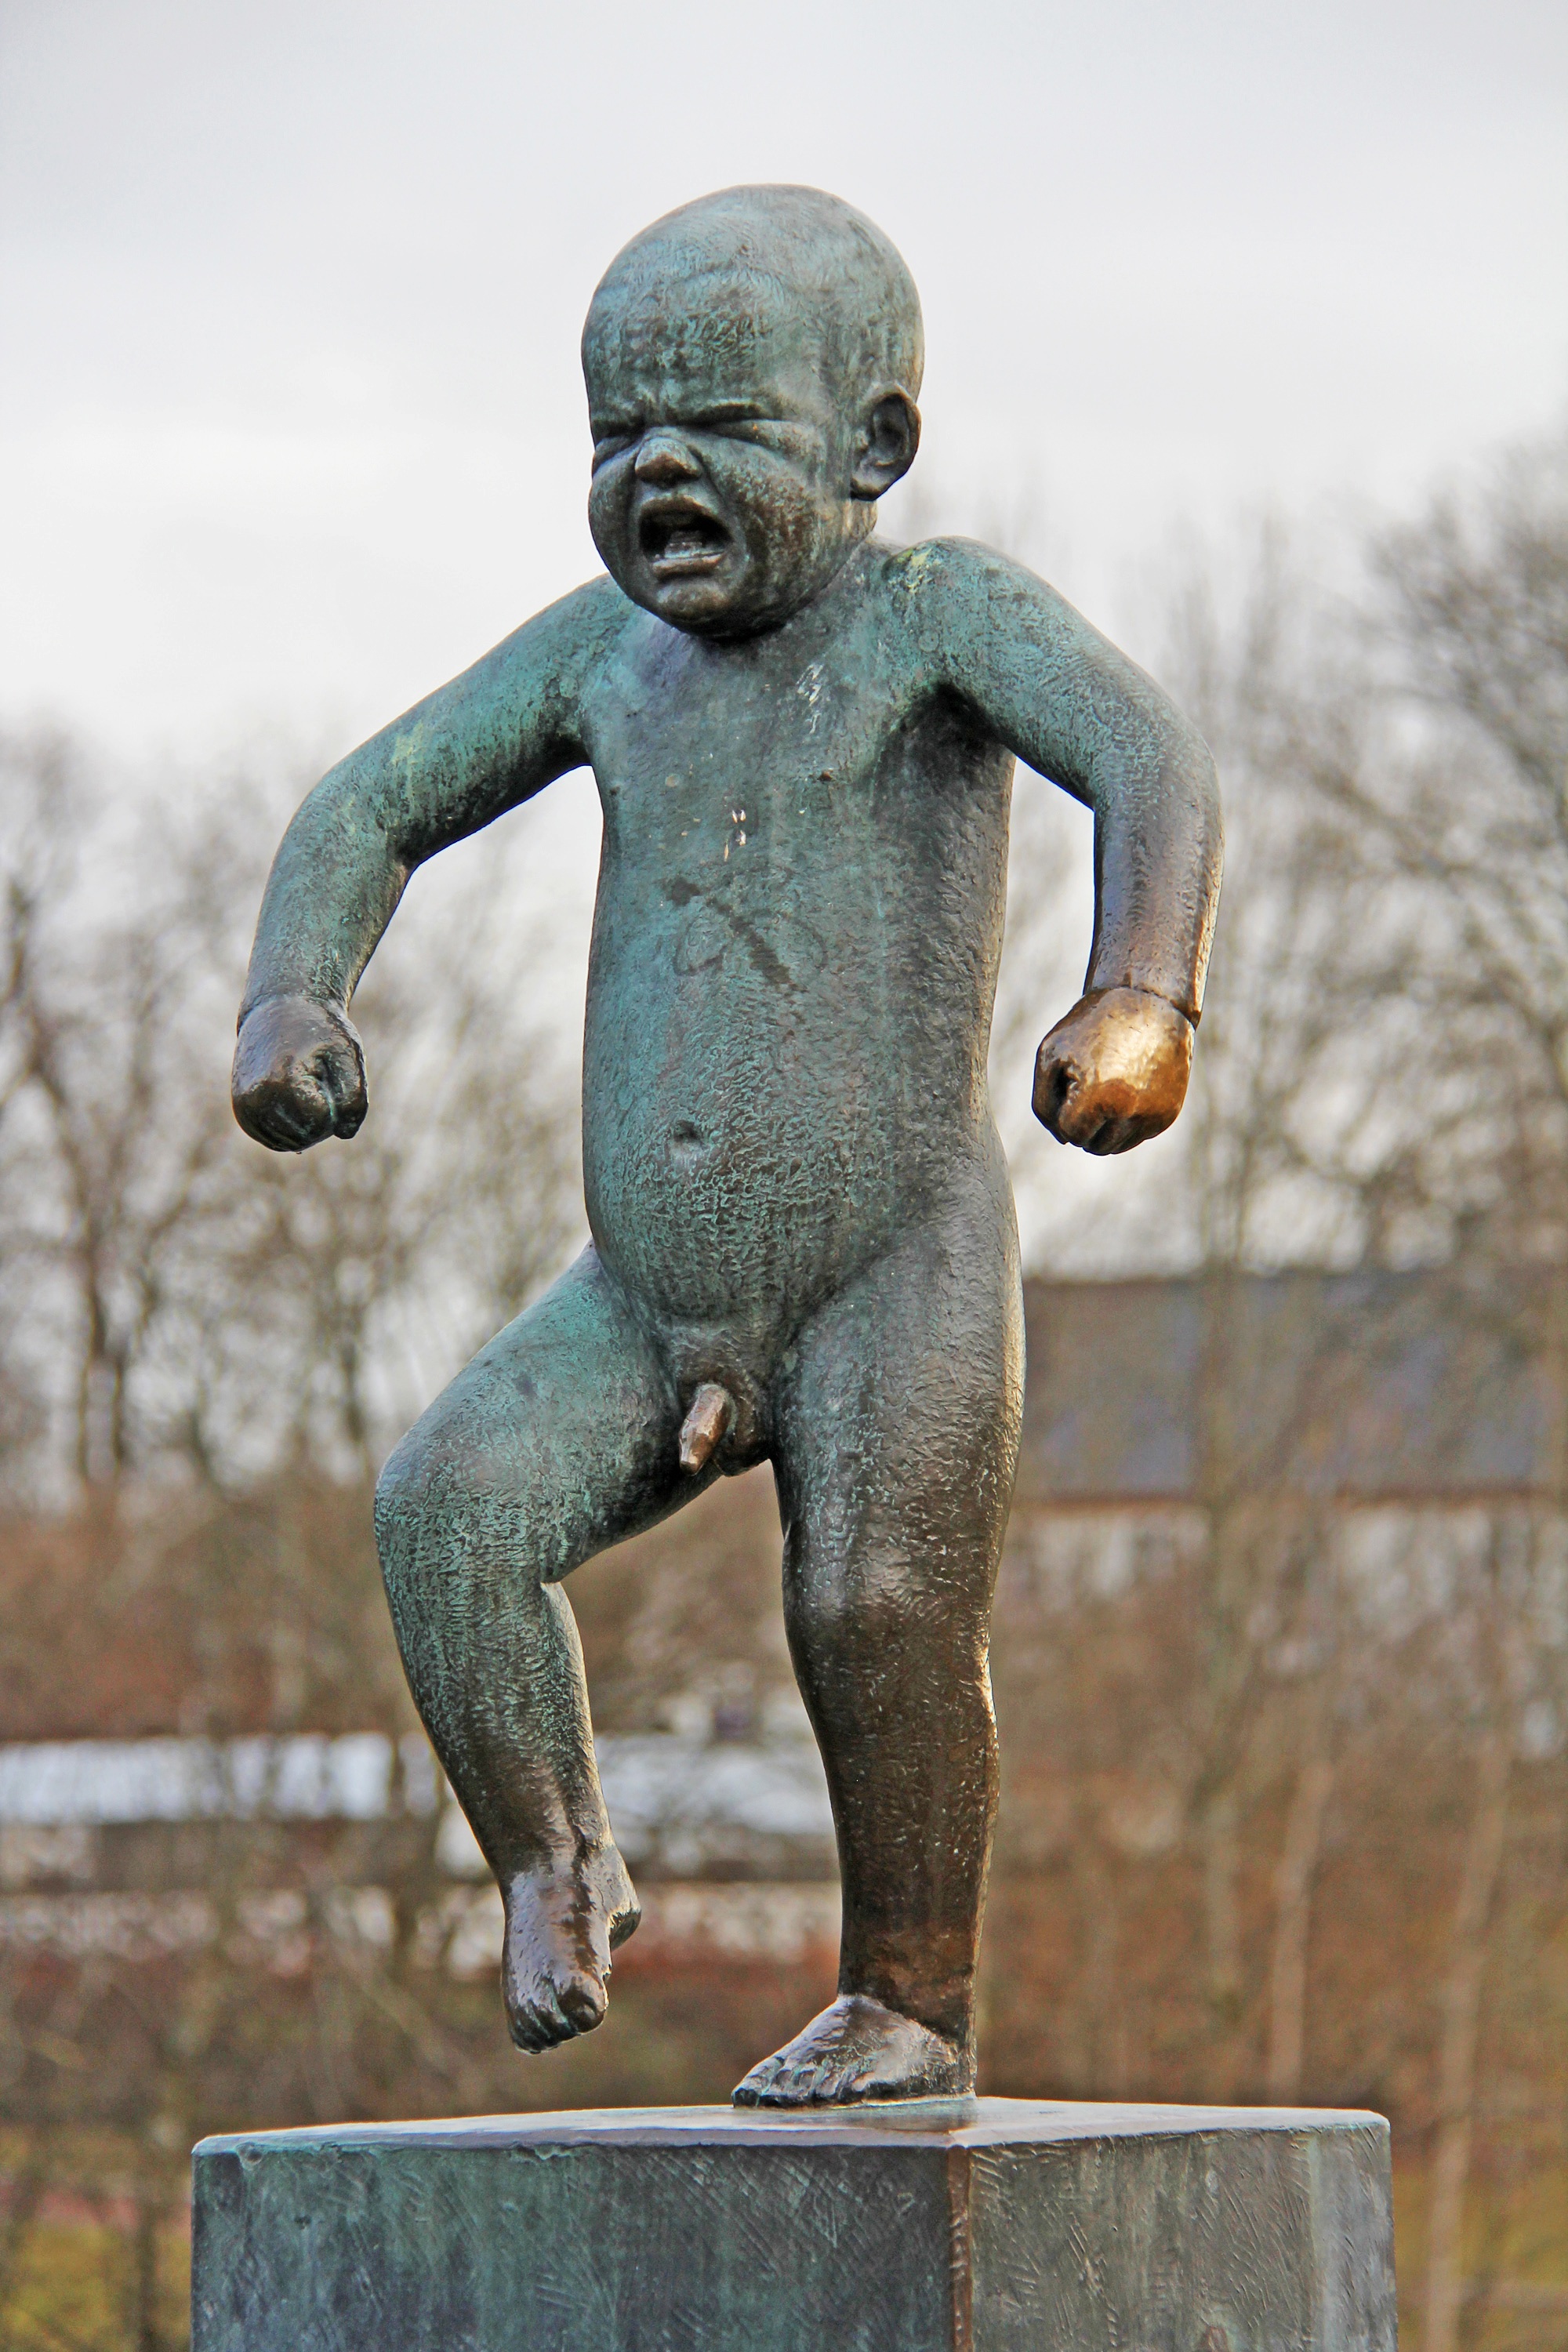
outdoor, cold, winter, city, monument, travel, europe, statue, museum, park, tourism, sculpture, art, fantastic, amazing, beautiful, norway, scandinavia, nordic, oslo, gustav vigeland, vigeland sculpture park